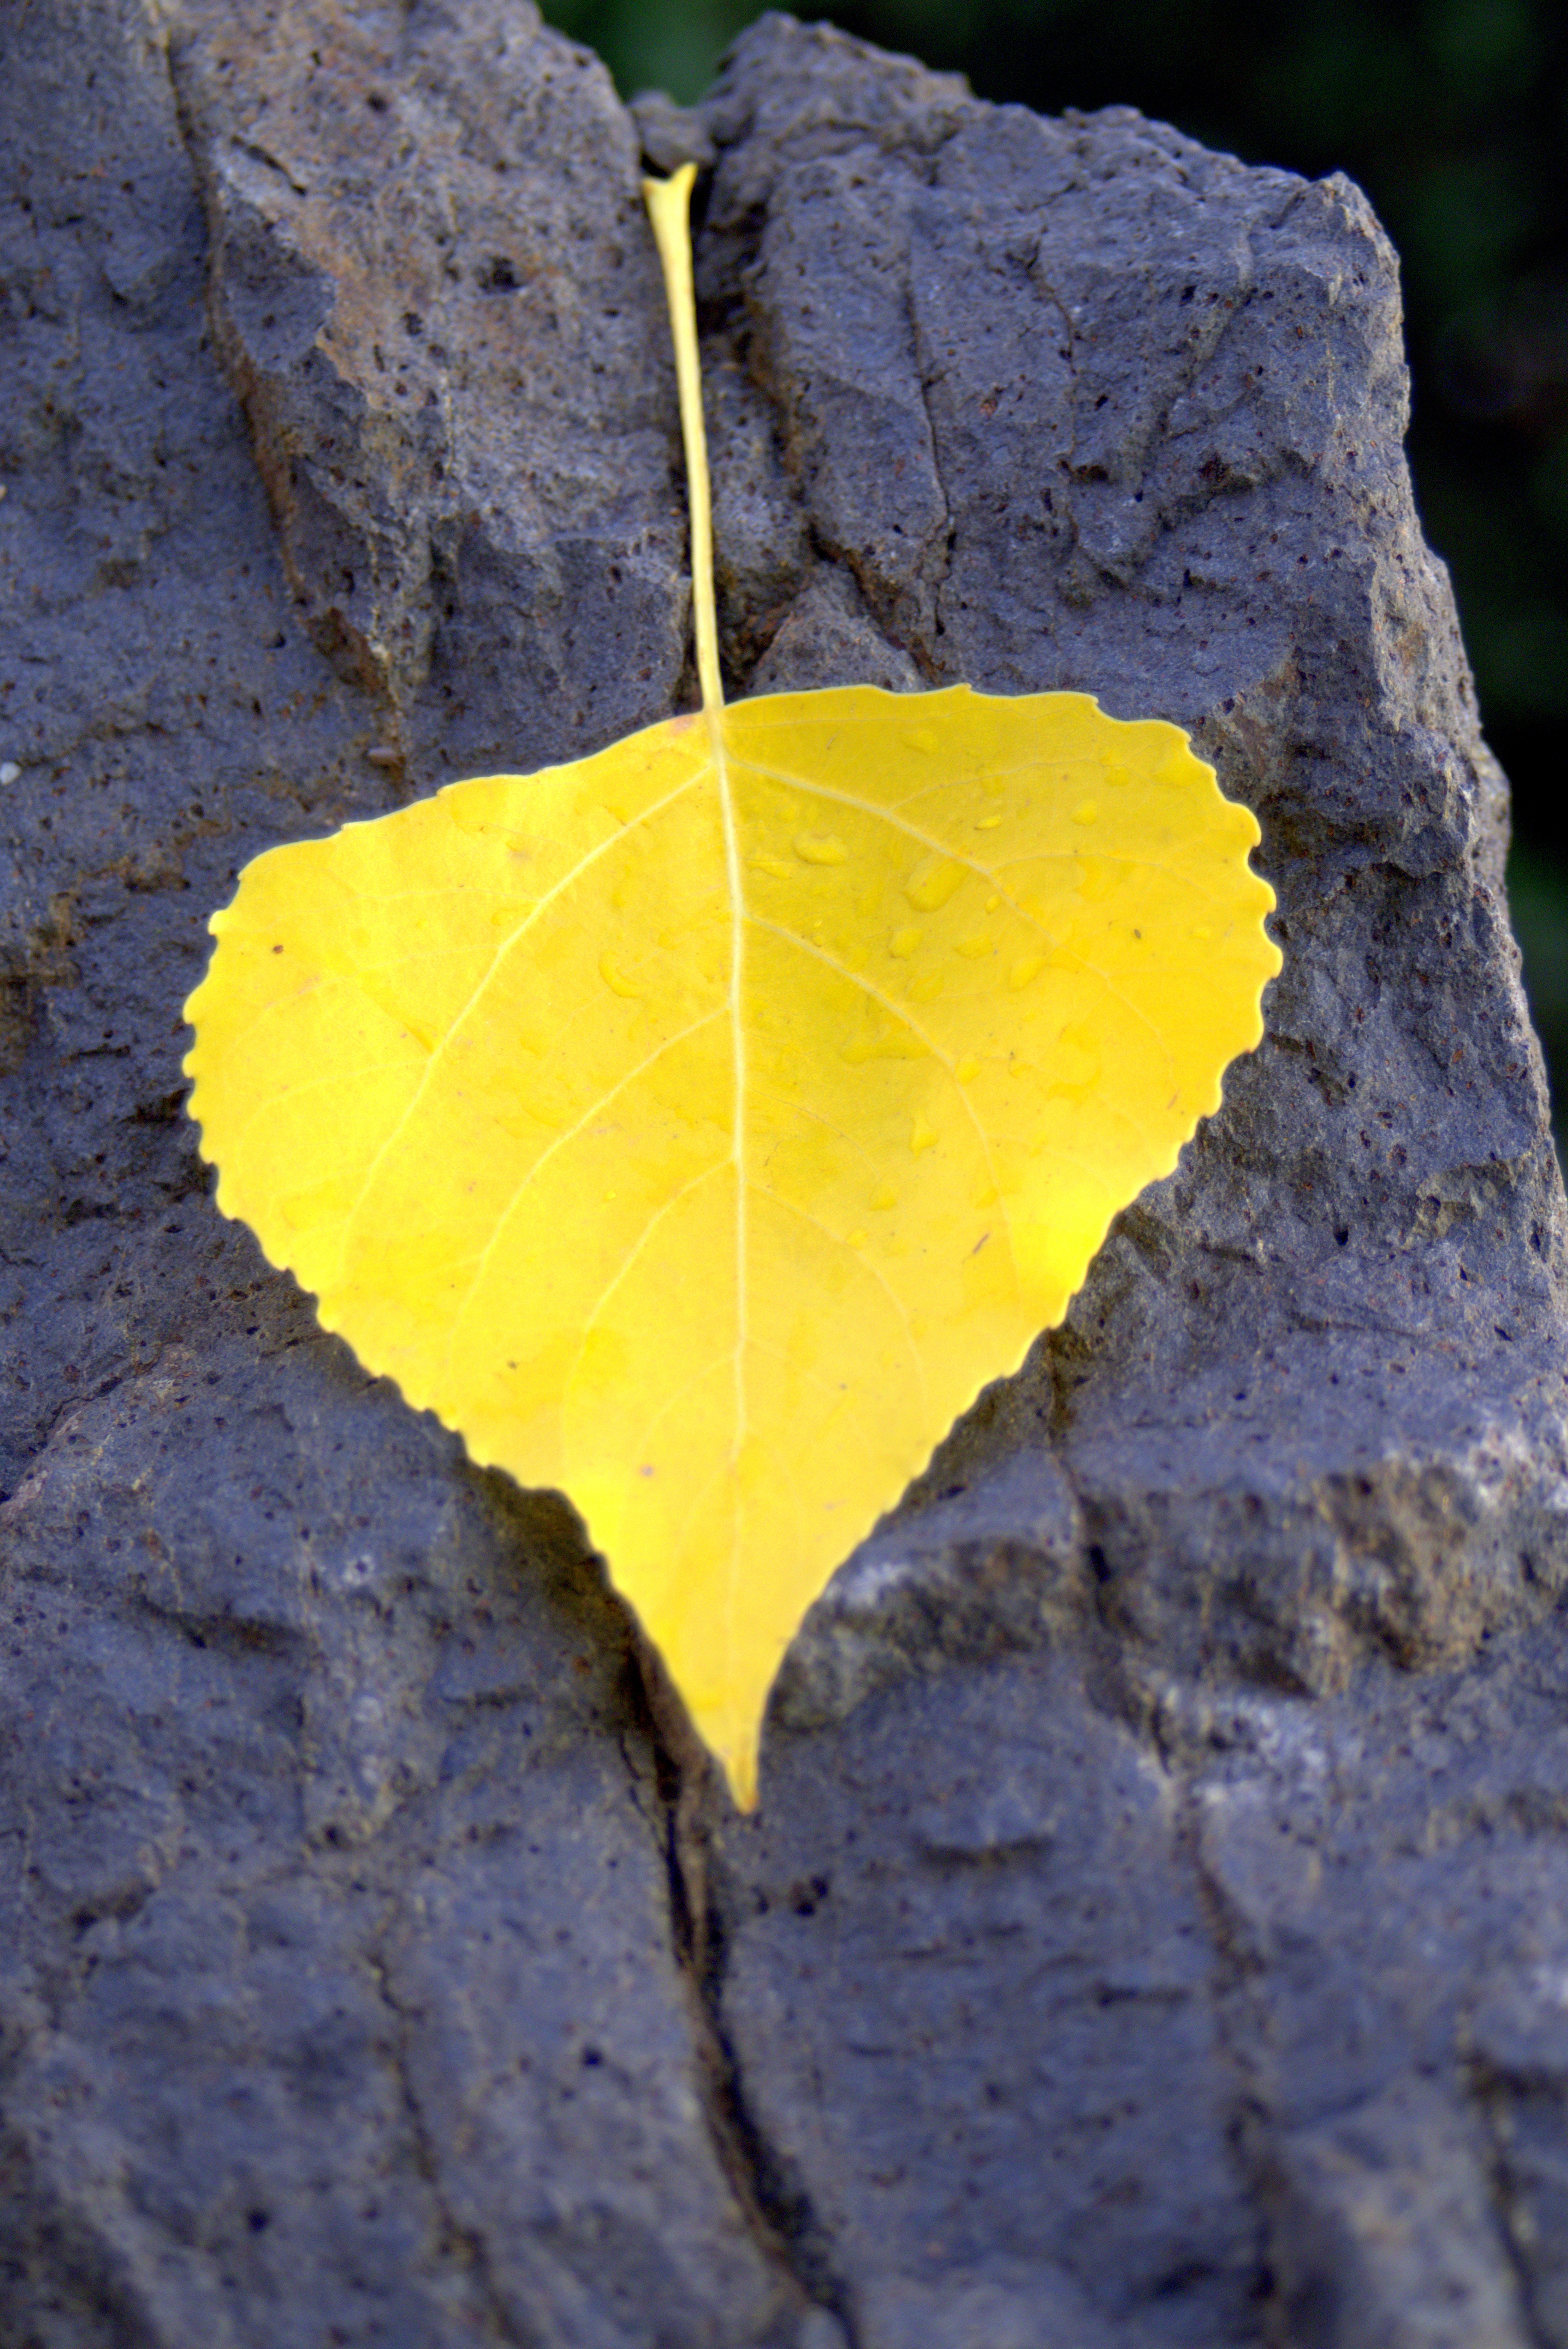
tree, nature, plant, leaf, fall, flower, trunk, dry, autumn, park, soil, yellow, flora, feather, season, fauna, maple leaf, sunny, autumn leaves, vanishing, macro photography, autumn foliage, sunny day, end of the summer, plant stem, woody plant